The Eight Great Events in the Life of Buddha

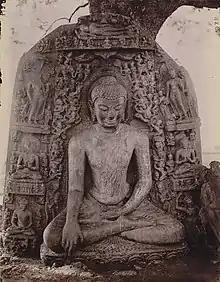
Jagdishpur relief, photographed in 1872. A very rare survival of a large scale depiction of the Eight Great Events. Over 3 metres high, perhaps late 10th-century.

The Eight Great Events ("aṣṭamahāpratihārya") are a set of episodes in the life of Gautama Buddha that by the time of the Pala Empire of North India around the 9th century had become established as the standard group of narrative scenes to encapsulate the Buddha's life and teachings. As such they were frequently represented in Buddhist art, either individually or as a group, and recounted and interpreted in Buddhist discourses.